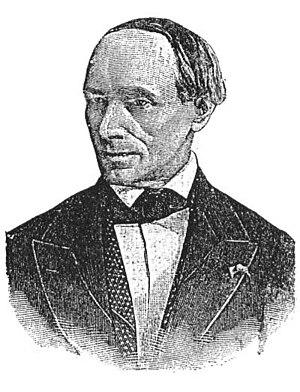
Charles Pellarin est un sociologue, anthropologue et journaliste français. Il est le premier biographe de Charles Fourier.